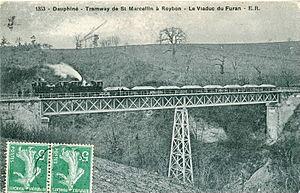
Carte postale ancienne éditée par E.R., n°1353
Les Tramways de l'Ouest du Dauphiné formaient un réseau de tramway à voie métrique situé dans le nord-ouest du département de l'Isère.
"Le viaduc du Furand était un pont en treillis situé sur la commune de Saint-Antoine-l'Abbaye en Isère. Il permettait au tramway le franchissement d'une combe présentant un relief accidenté au fond de laquelle s'écoule le ""Furand"".